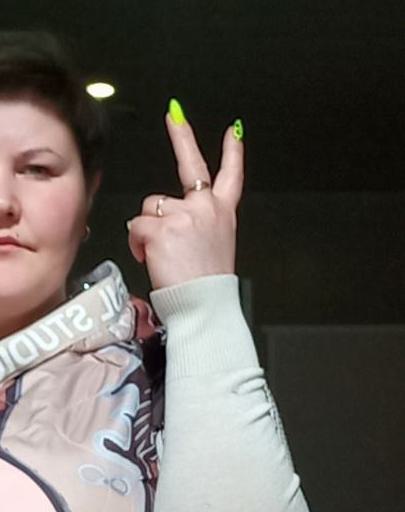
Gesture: peace_inverted